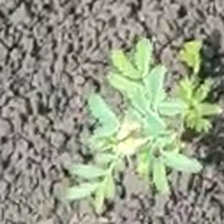
Weed species: Dwarf_cassia_(Chamaecrista pumila)